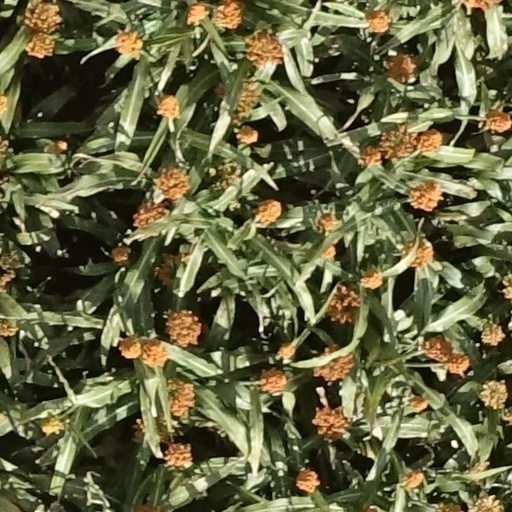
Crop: sorghum